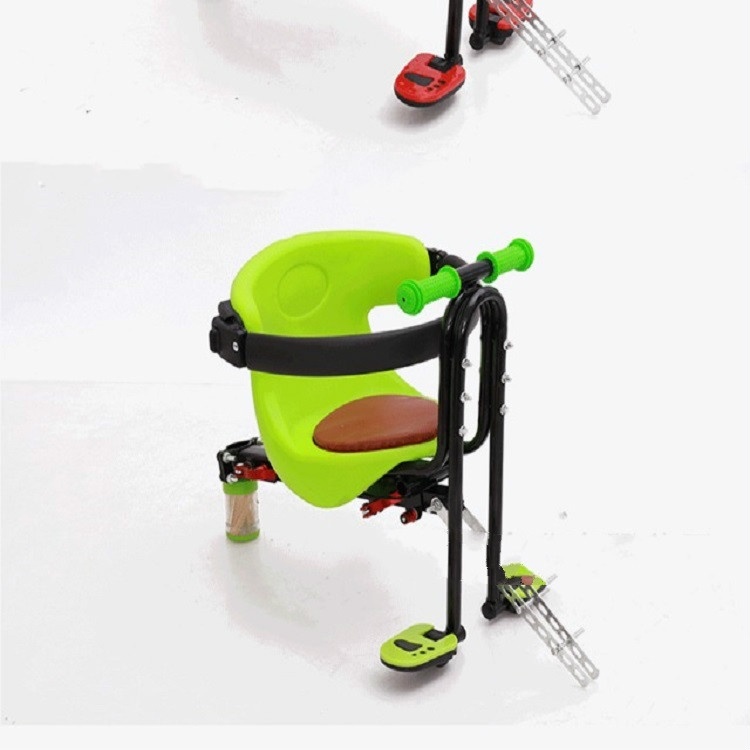
Full Surrounded Bicycle Front Seats for Child(Green)
Install Style:Front Seat Mat Size:30x25x40cm Features:Comfortable and Safe, Can be Rotated Description: 1. Processing customization: yes 2. Type: bicycle saddle 3. Easy to assemble and disassemble 4. Material: steel pipe + plastic 5. The pedal can be adjusted to the height 6. Applicable models: road bike, mountain bike Specification: Package Weight One Package Weight 3.00kgs / 6.62lb One Package Size 32cm * 40cm * 42cm / 12.6inch * 15.75inch * 16.54inch Qty per Carton 4 Carton Weight 15.00kgs / 33.07lb Carton Size 30cm * 50cm * 50cm / 11.81inch * 19.69inch * 19.69inch Loading Container 20GP: 355 cartons * 4 pcs = 1420 pcs 40HQ: 825 cartons * 4 pcs = 3300 pcs
Brand: Salrog ( Powered By Solnuance LLC )
Category: Sporting Goods > Outdoor Recreation > Cycling > Bicycle Accessories > Bicycle Child Seats